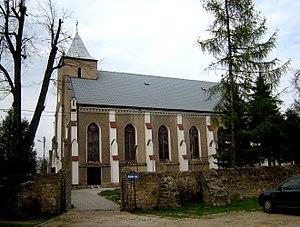
Biała Nyska est une localité polonaise de la voïvodie d'Opole et du powiat de Nysa.